Chuvashia

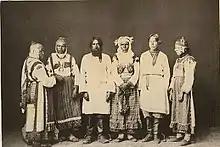
Unbaptized Chuvash people in 1870

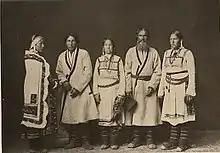
Baptized Chuvash people in 1870

According to the 2021 Census, ethnic Chuvash make up 63.7% of the republic's population. Other groups include Russians (30.7%), Tatars (2.7%), Mordvins (0.7%), and a host of smaller groups, each accounting for less than 0.5% of the total population.